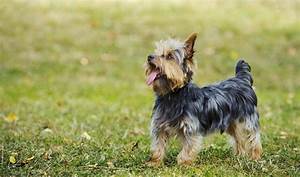
Label: cane